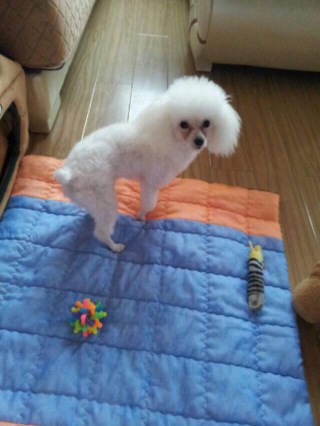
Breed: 7449-n000128-teddy